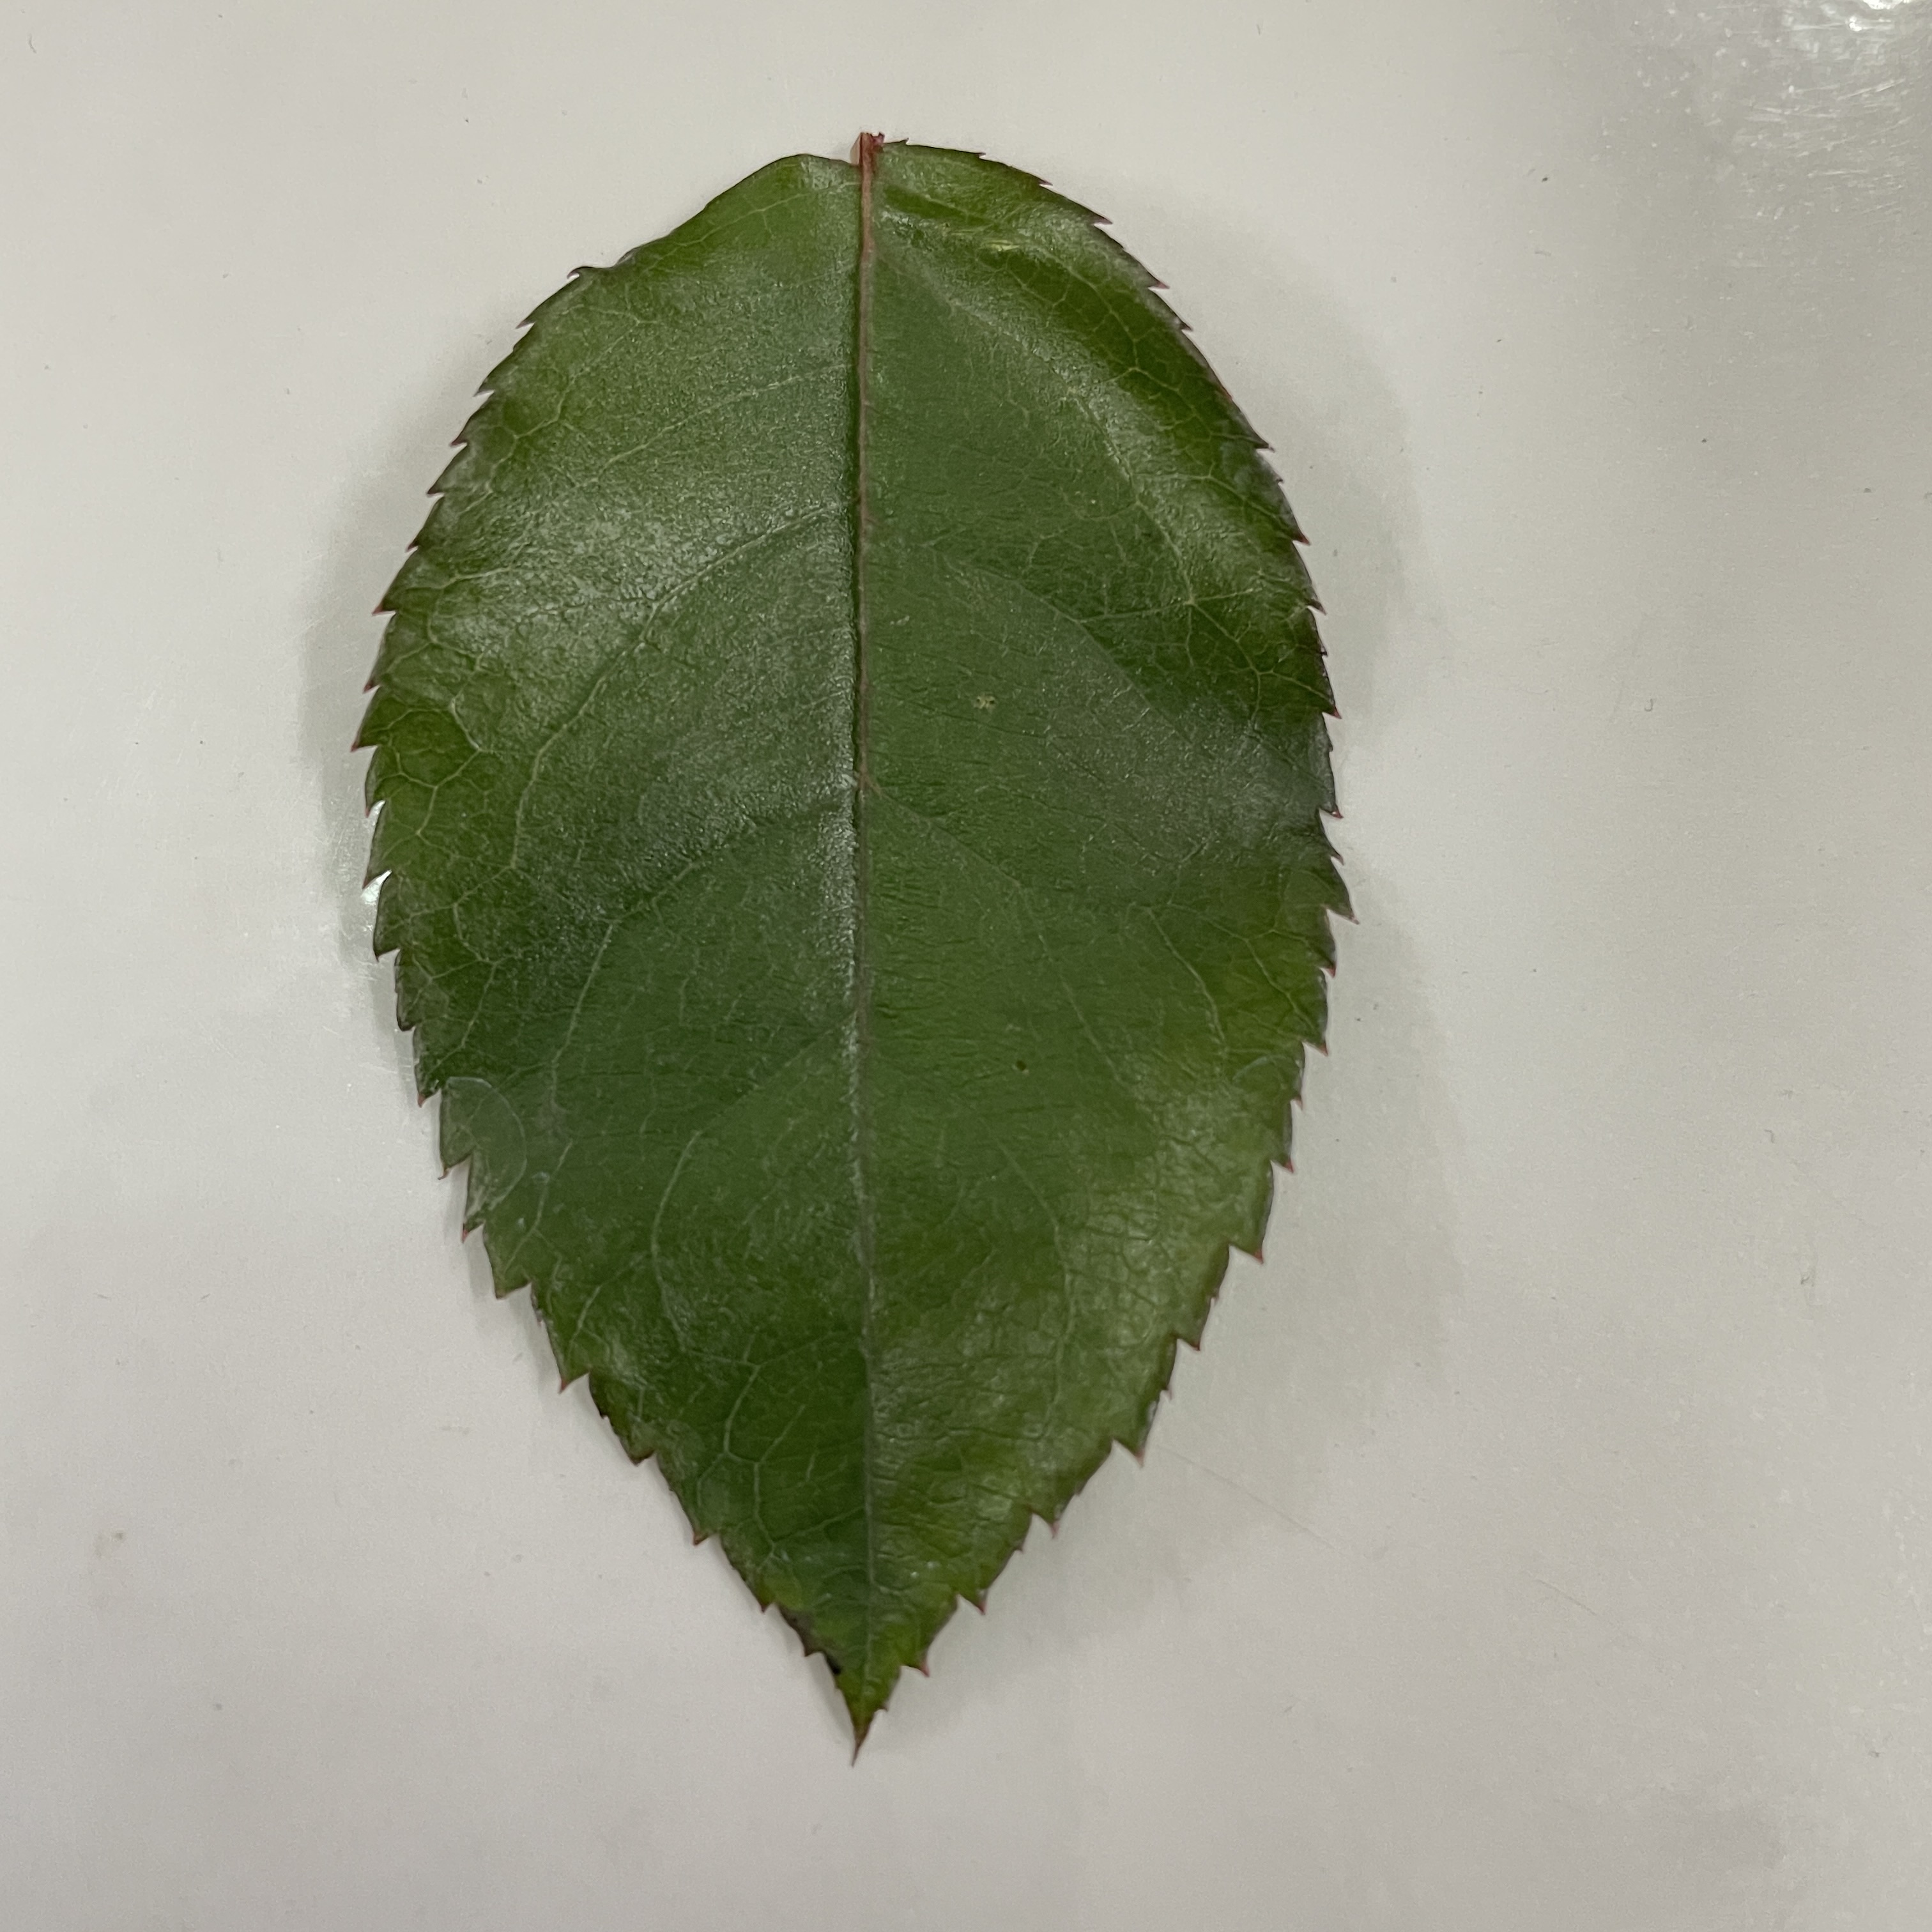
Label: Healthy Leaf